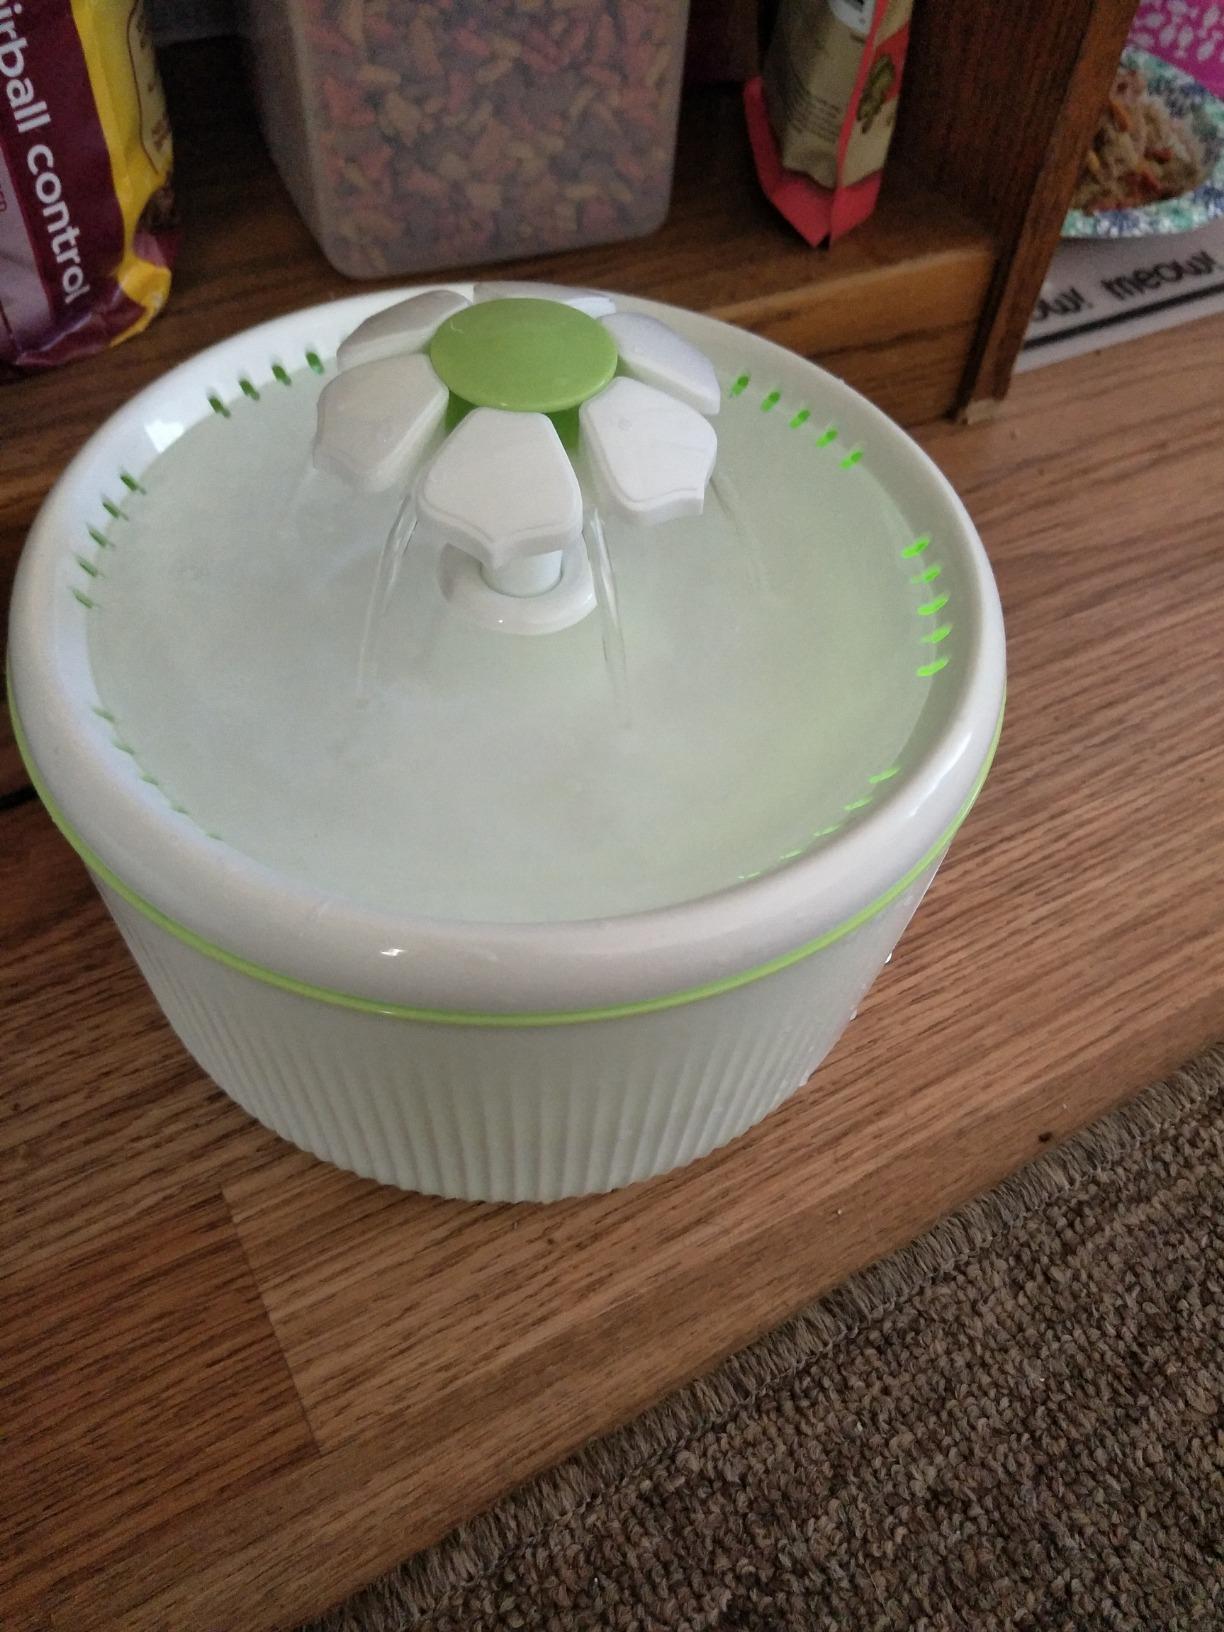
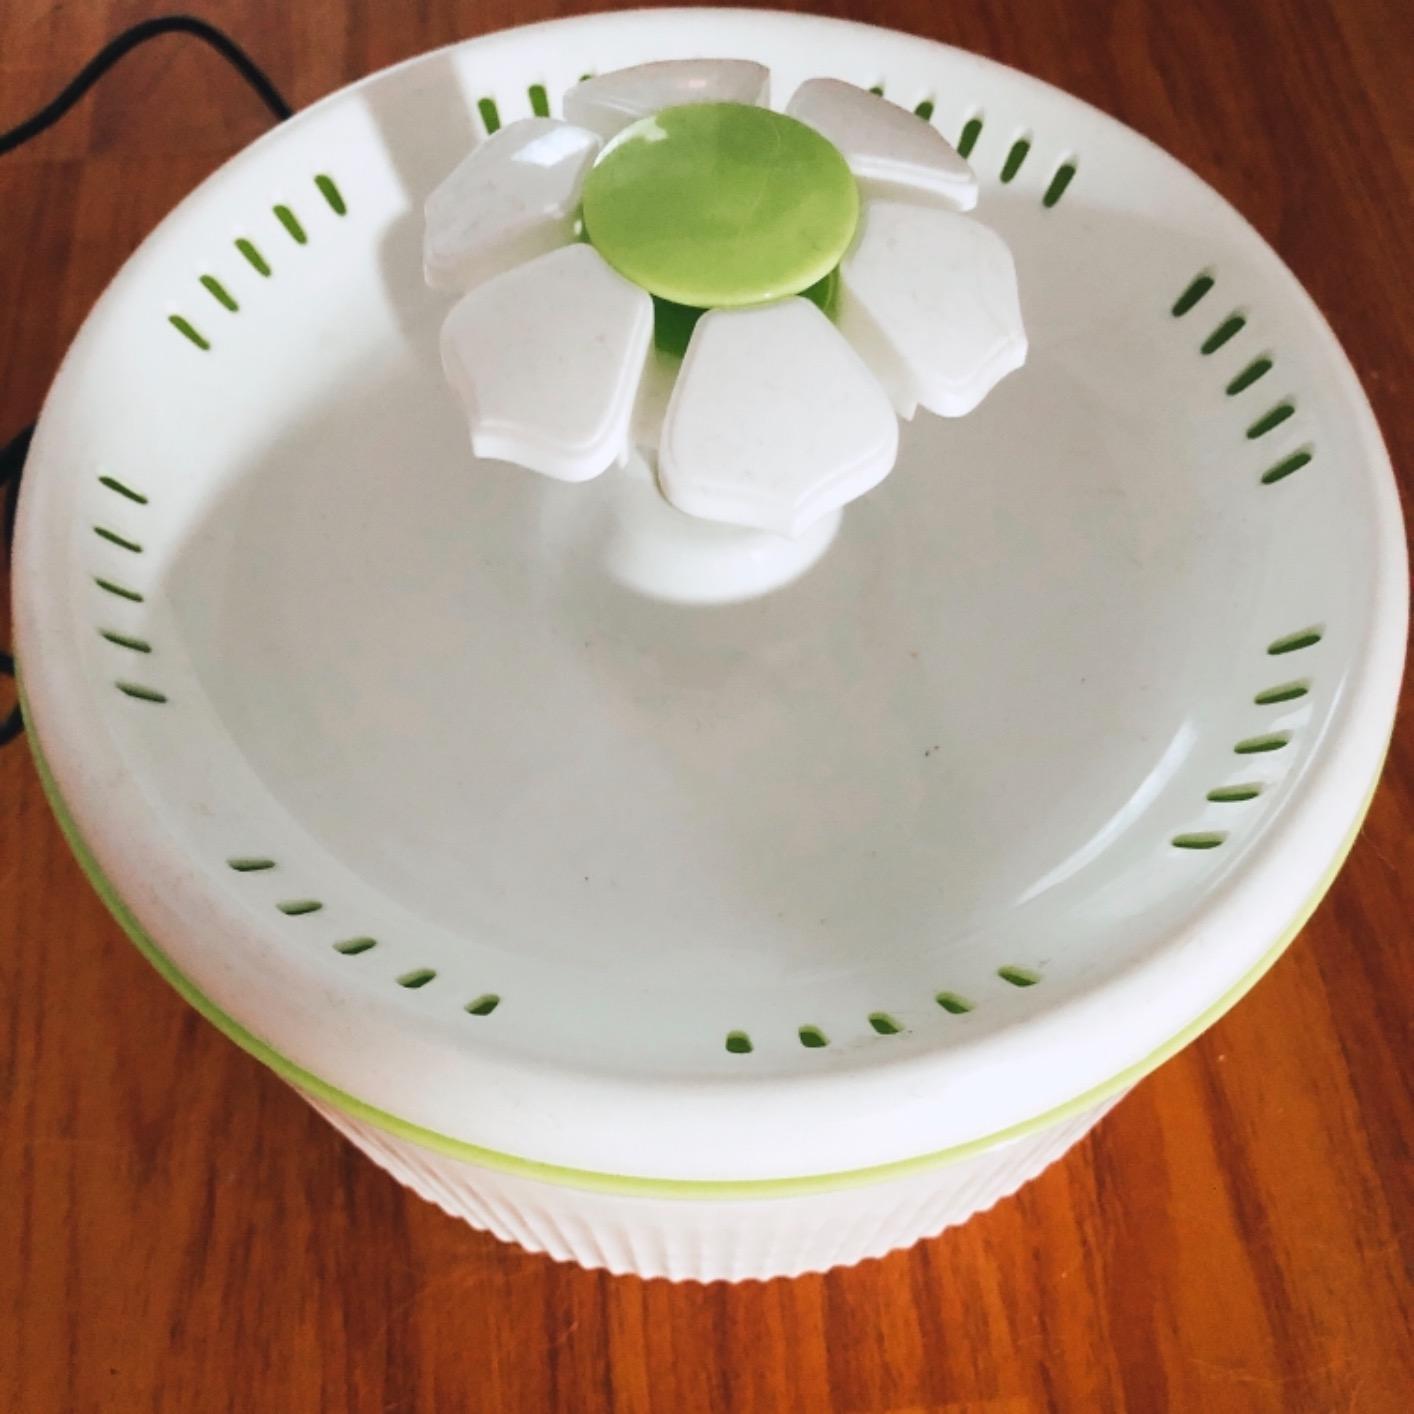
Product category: items_bowl
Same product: yes